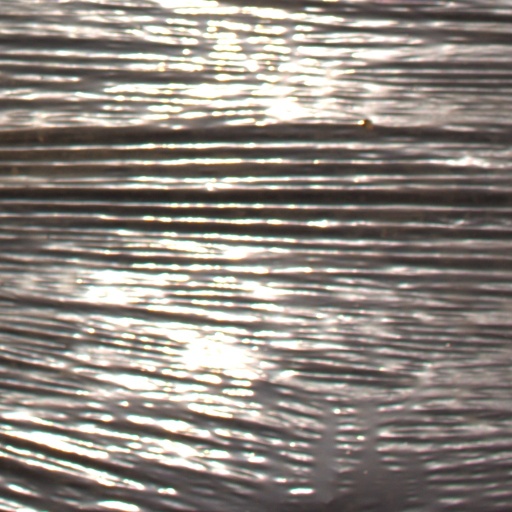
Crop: Jerusalem artichoke